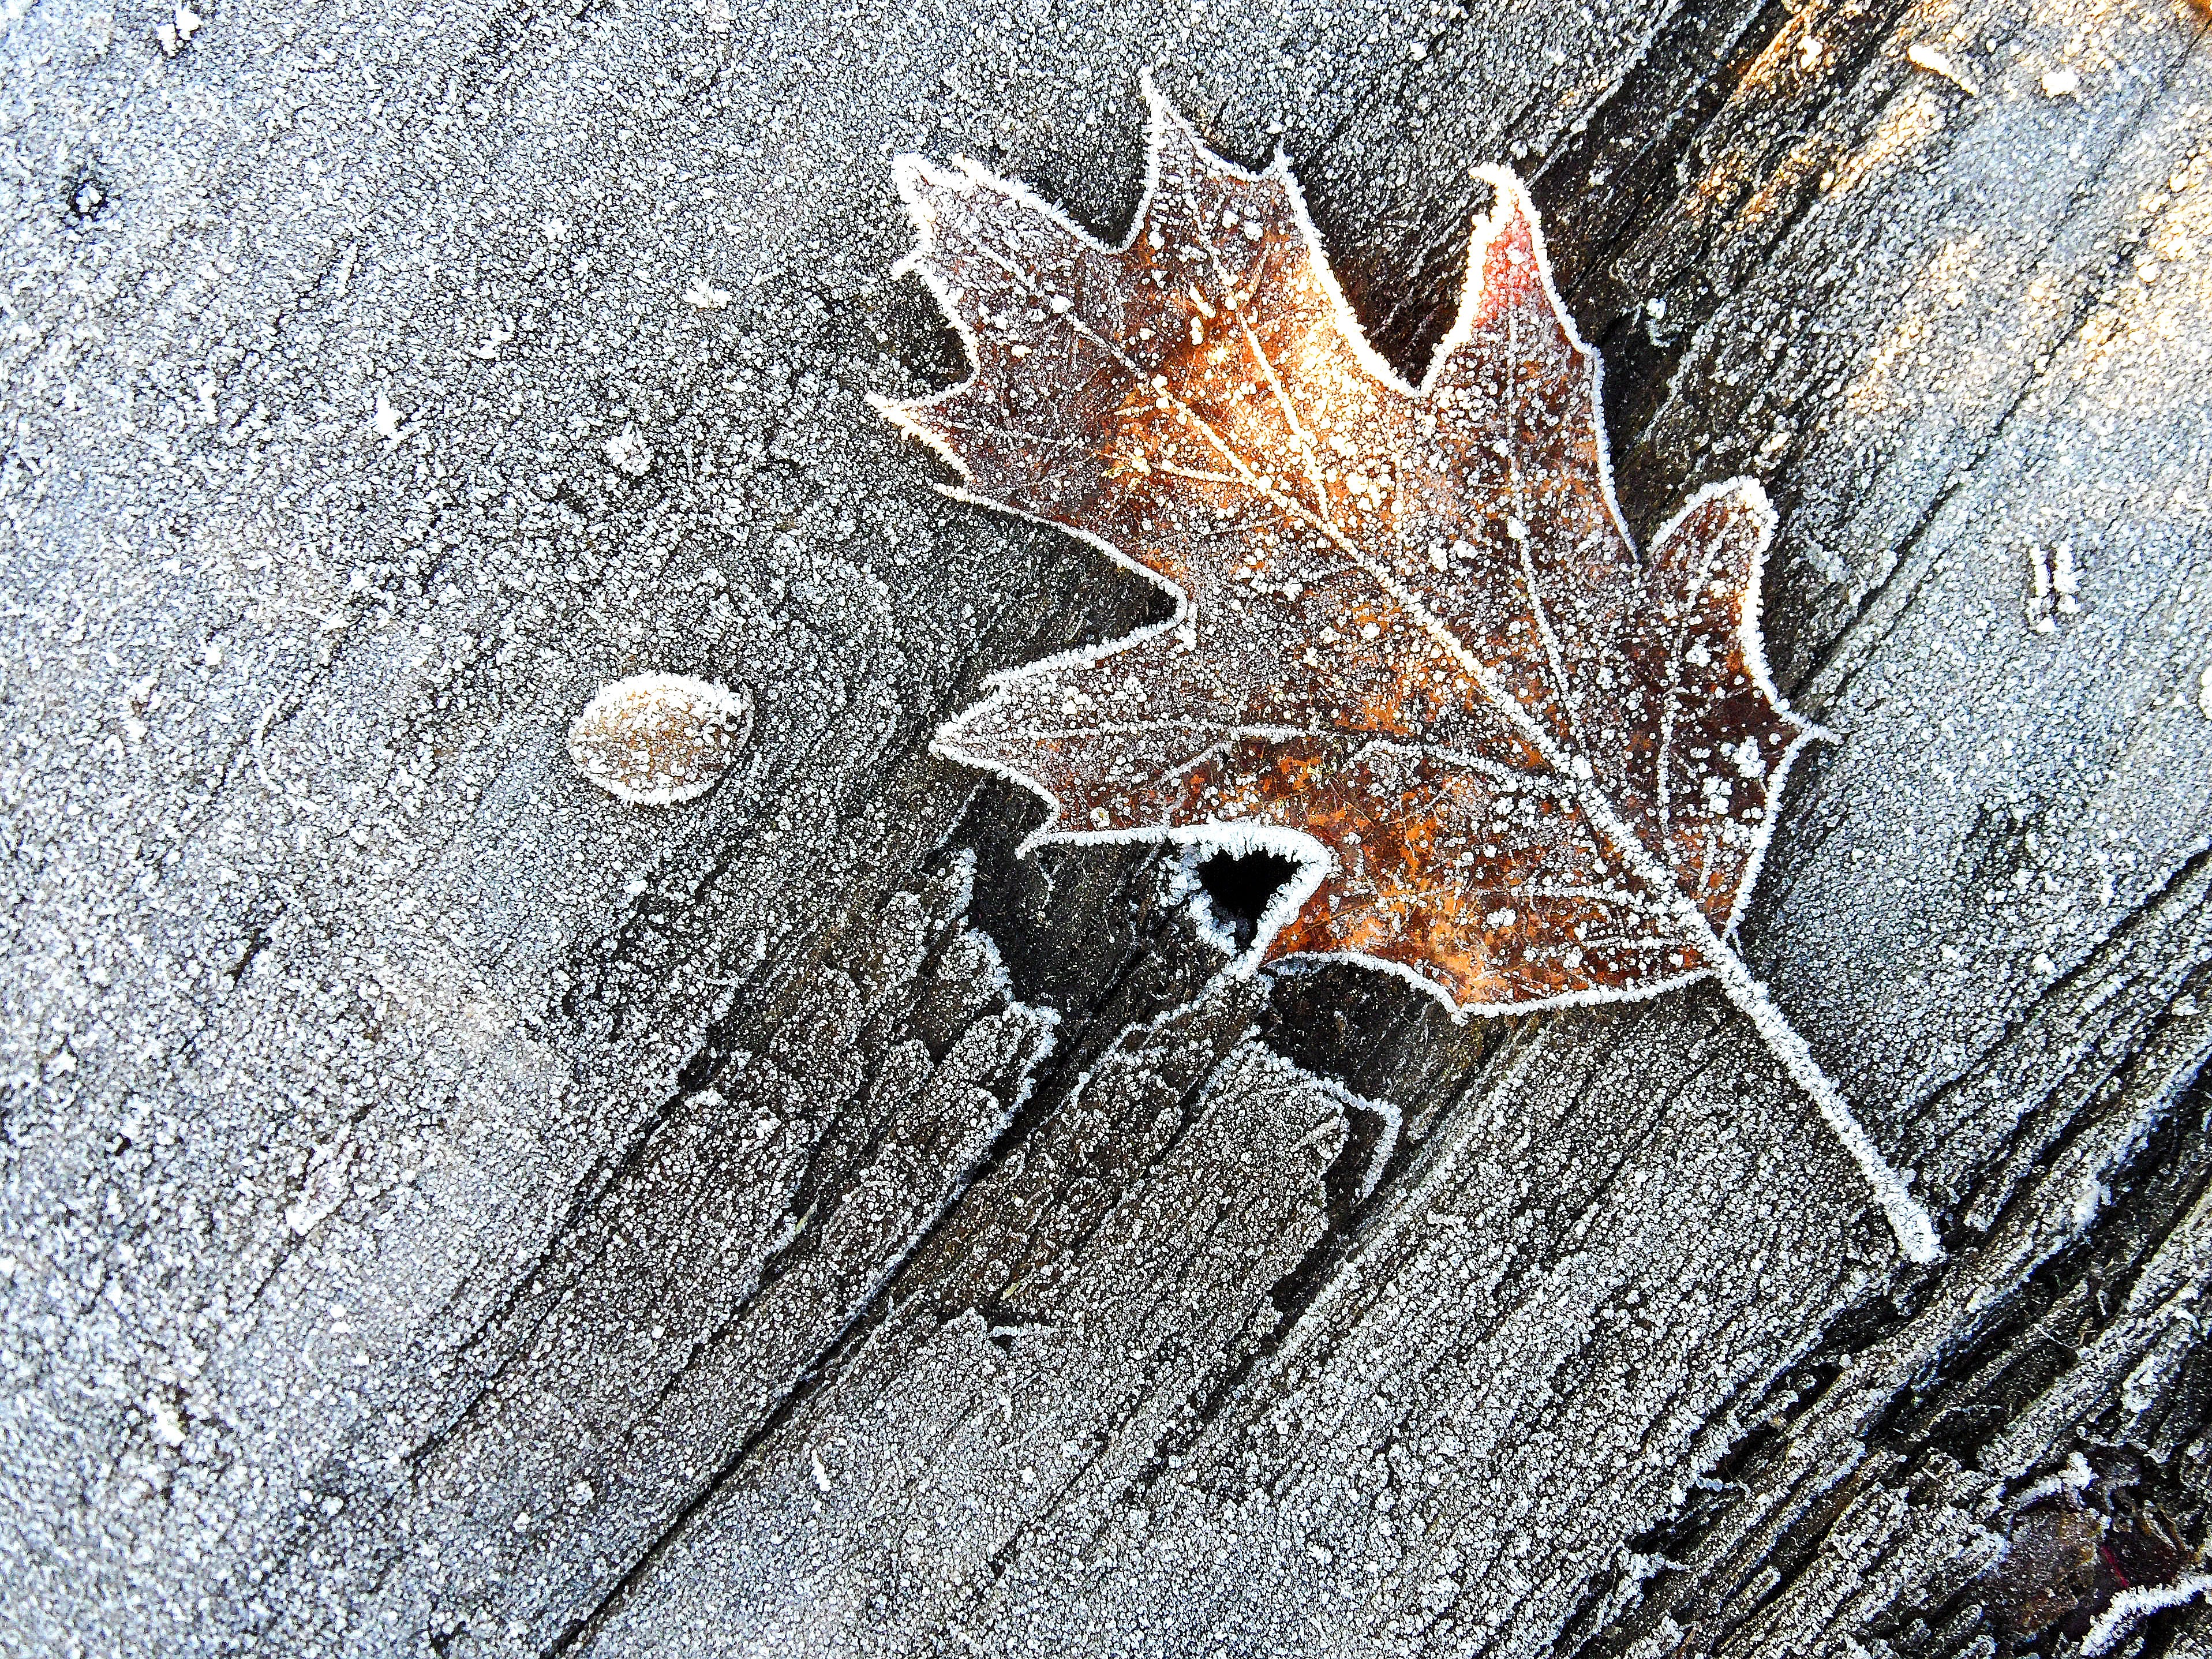
tree, branch, winter, wood, leaf, frost, wildlife, autumn, season, fauna, brown leaf, maple leaf, brina